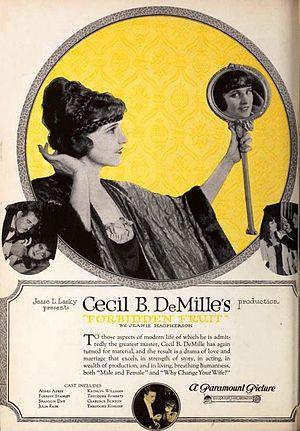
Le Fruit défendu est un film muet américain réalisé par Cecil B. DeMille, sorti en 1921.